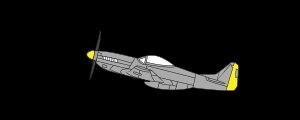
L'angle d'assiette est l'angle de l'axe longitudinal ou latéral d'un aéronef, d'un navire ou d'un sous-marin par rapport au plan horizontal. L'assiette latérale est la position de son axe latéral d'un navire. Pour un voilier, on parle de gîte ou de contre-gîte. En aviation, l'assiette désigne l'assiette longitudinale. Latéralement on n'utilise pas la notion d'assiette mais l'inclinaison — si l'assiette est non nulle, l'inclinaison est différente de l'assiette latérale.